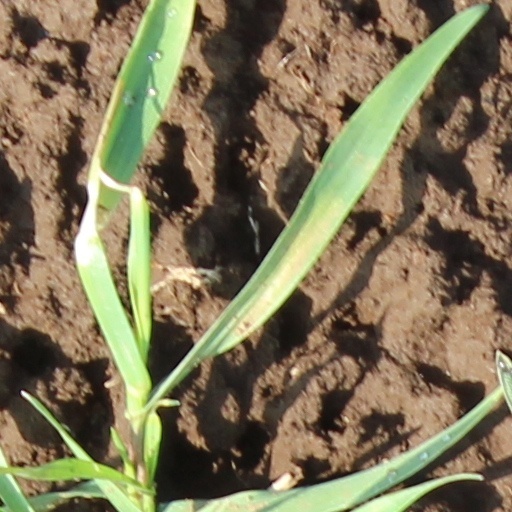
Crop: wheat